Darlington Nagbe

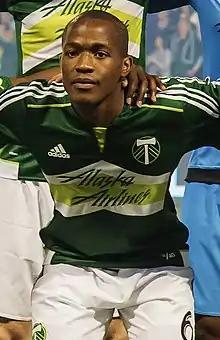
Nagbe with the Portland Timbers in 2015

After signing a Generation Adidas contract to forgo his remaining year of college eligibility, Nagbe was selected by Portland Timbers in the first round (second overall) of the 2011 MLS SuperDraft. After missing the first few weeks of the season due to hernia surgery, Nagbe made his professional debut on April 2, 2011, in a 1–1 draw against the New England Revolution. Nagbe scored his first goal in Major League Soccer with a volley, which was eventually named the 2011 MLS Goal of the Year, in a 2–1 loss to Sporting Kansas City on July 2, 2011.